Kenya Medical Training College

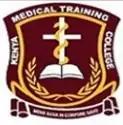

The Kenya Medical Training College (KMTC) is a state Corporation under the Ministry of Health entrusted with the role of training of the various health disciplines in the health sector, to serve the local, regional and international markets. The College aligns its strategies to those of the health sector, which in turn draws its focus from the national Agenda.